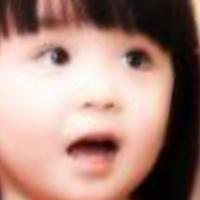
Age group: age 01-10